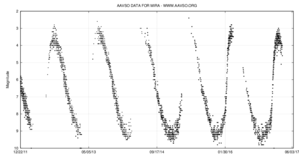
Mira est une étoile binaire de la constellation de la Baleine, constituée d'une géante rouge, Mira A ou simplement Mira, et une naine blanche, Mira B ou VZ Ceti. Mira A est aussi une étoile variable périodique et fut la première étoile variable découverte non issue d'une nova ou d'une supernova, à l'exception peut-être d'Algol. Hormis Eta Carinae, Mira est la plus brillante variable périodique dans le ciel qui ne soit pas visible à l'œil nu durant une partie de son cycle.